Henry Yorke Stanger

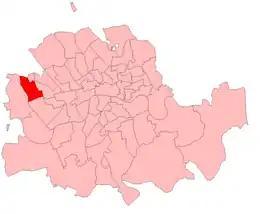
Kensington North

He was a strong supporter of Votes for Women and in 1908 he introduced a Private member's bill in favour of Women's Suffrage. The bill made good progress before finally being blocked.